Cecilia Berkovic

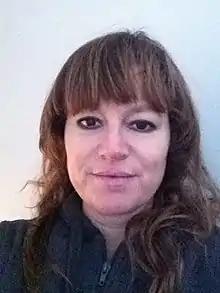
Cecilia Berkovic

Berkovic received her MFA from the Milton Avery Graduate School of the Arts at Bard College in New York, and has held residencies at the Banff Centre for the Arts in Alberta, Canada, and at the Bauhaus Dessau Foundation. She has been a member of the artist collective Instant Coffee since 2001 and a member of the board of directors at Gallery TPW since 2005. She has also taught at Ryerson University. As part of Mercer Union's international project Advertising By Artists, Berkovic's work was published in "The Wire", "They Shoot Homos Don't They?", "Cabinet", and "Border Crossings". Recent work includes poster projects for Nuit Blanche and AIDS Action Now! in Toronto.